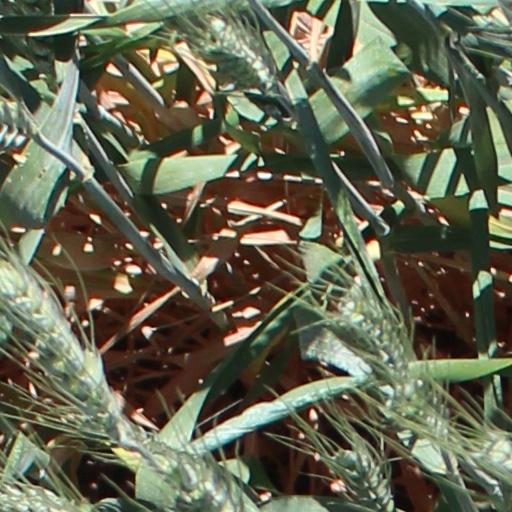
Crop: wheat